Woolwich, Ontario

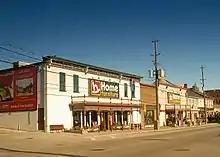
The original Home Hardware building

Elmira is the primary industrial centre of Woolwhich Township. Major employers include Trylon TSF, Sanyo Machine Works, Elmira Pet Products, Lanxess (formerly Chemtura and Uniroyal), Toyota Boshoku (formerly Trim Masters), Engineered Lifting Systems, and Southfield Windows & Doors. Since the 1970s, tourism has become an increasingly important industry in Elmira and especially in St. Jacobs which has a very popular Farmers' Market and many quaint stores in its downtown area.